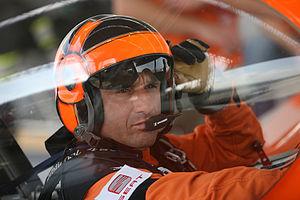
Nicolas Ivanoff à bord de son Edge 540 en 2009
Nicolas Ivanoff est un aviateur et instructeur de vol français. Corse d'origine, il est surnommé The Quick Corsican.